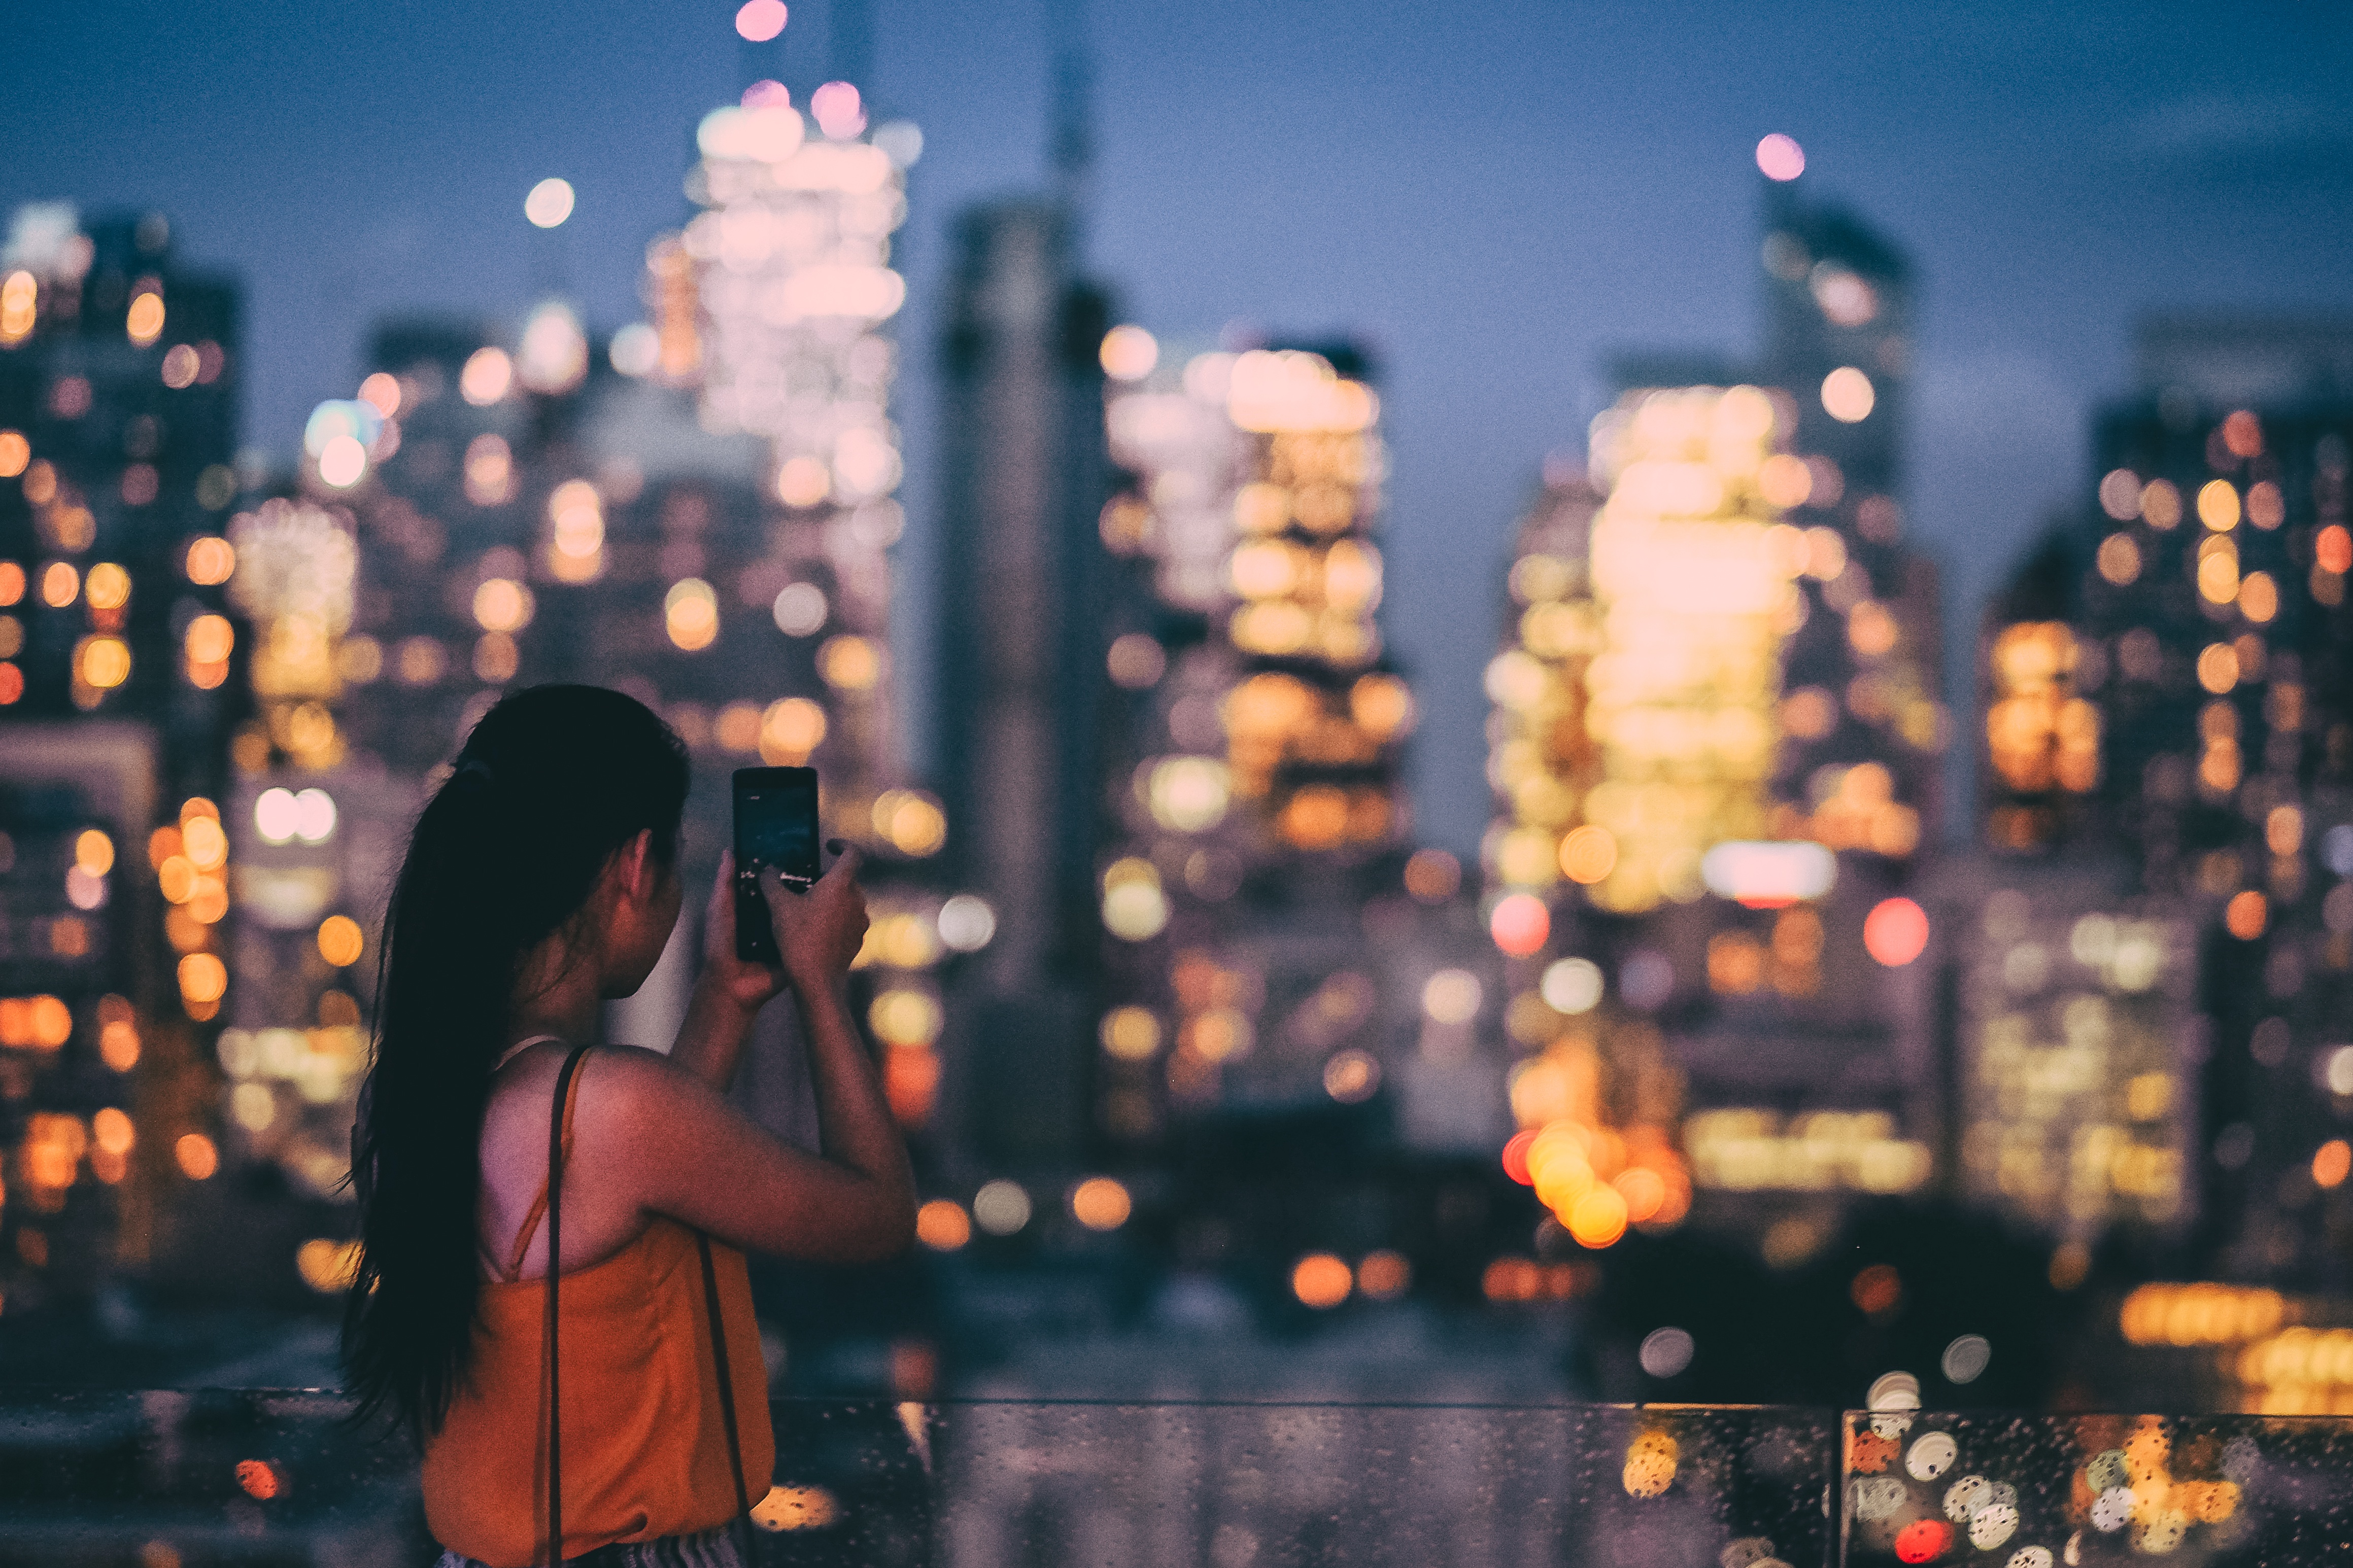
light, night, photography, crowd, evening, color